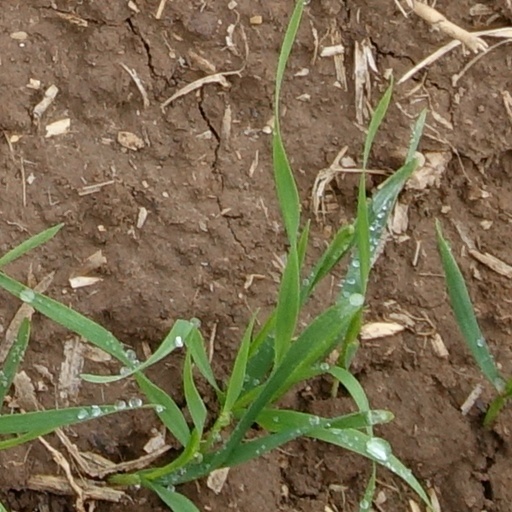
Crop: wheat